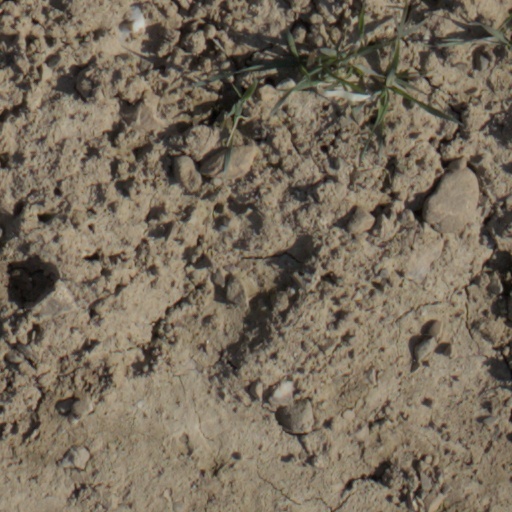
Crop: wheat